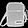
Label: Bag